Chalcogen bond

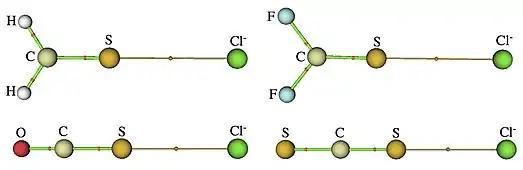
Atoms in molecules (AIM) analysis on various chalcogen-halogen bond containing systems. Bond critical points (BCP) evidence the chalcogen bond between S and Cl.

Another method used to evaluate chalcogen bonding specifically and a wide range of bonding generally is natural bond orbital (NBO) analysis. NBO analysis distinguishes between covalent, Lewis-type bonding interactions and non-covalent, non-Lewis bonding interaction. The chalcogen bond will be evaluated based on the natural population of the n → σ* orbital. A higher population of this orbital should then also be reflected in changes in the geometry.